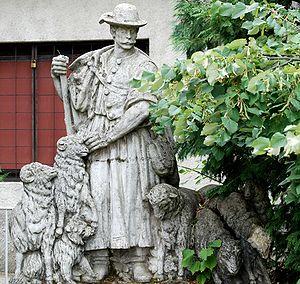
Adolph Zukor est un producteur de cinéma d'origine hongroise, né le 7 janvier 1873 et mort le 10 juin 1976 à l'âge de 103 ans.
Ricse est un village et une commune du comitat de Borsod-Abaúj-Zemplén en Hongrie.